Bharathappuzha

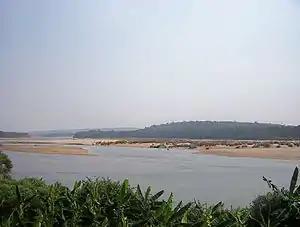
View of the river at Tirunavaya

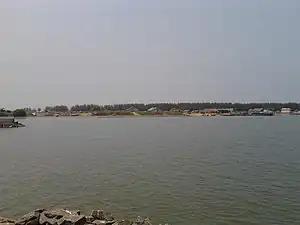
Tirur River joins Bharathapuzha in Ponnani

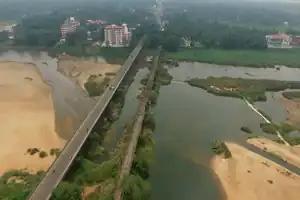
A view of the railway bridge over Bharathappuzha at Shoranur

The river is not navigable along most of its course except the small stretch where it joins the sea. With a watershed of 6,186 km, the Bharathapuzha basin is the largest among all the river basins in Kerala. A little more than two-thirds of this area (4400 km) is within Kerala and the remaining area (1786 km) is in Tamil Nadu. Though Bharathapuzha has a large basin, the water flow is relatively less compared to other long rivers in Kerala because a large portion of the basin is located in the comparatively drier regions (Tamil Nadu and Palakkad Gap). The construction of a number of dams after independence has also reduced the river flow. In fact, in the summer months, there is almost no flow in most parts of the river.